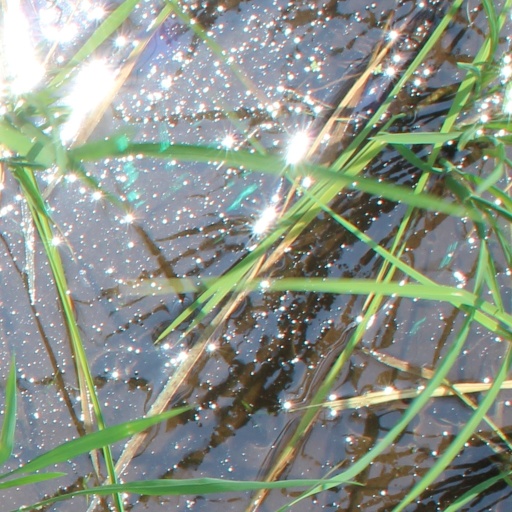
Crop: rice